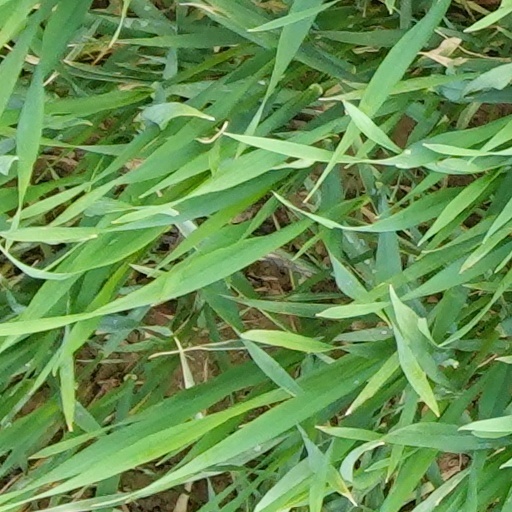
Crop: wheat